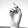
ASL letter: D